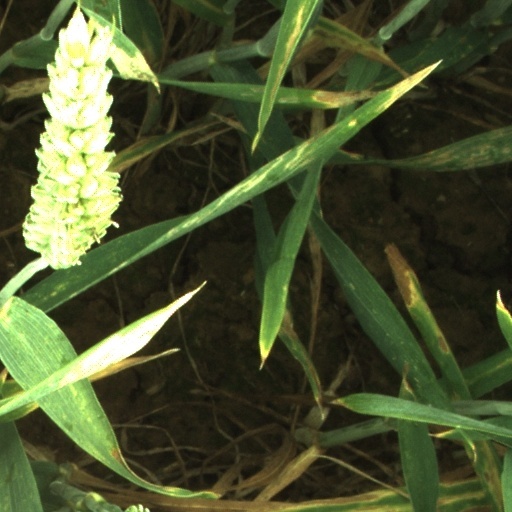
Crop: wheat